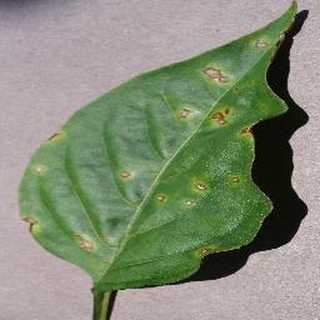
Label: bell_pepper_bacterial_spot